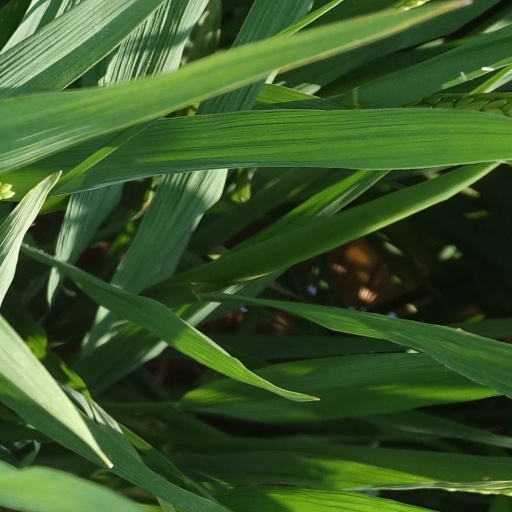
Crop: rice